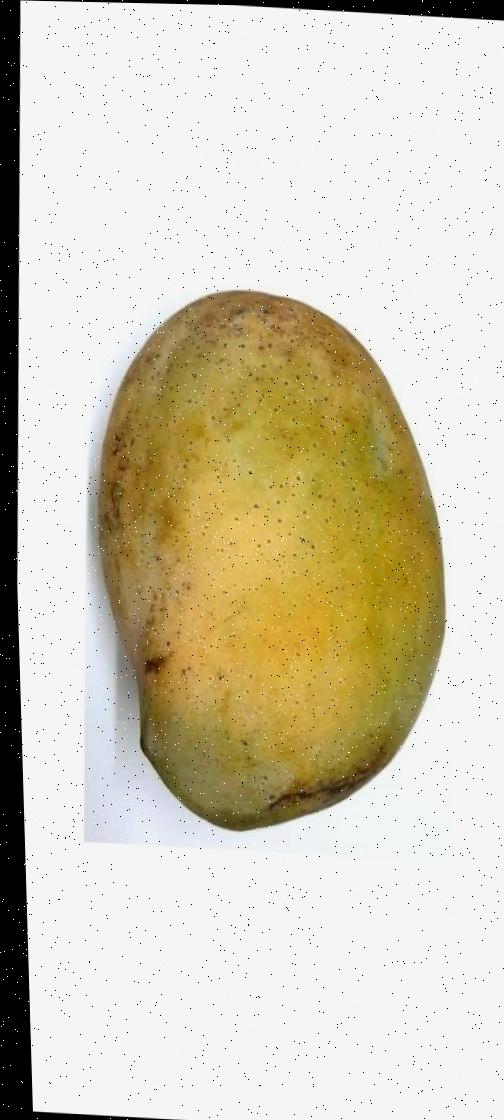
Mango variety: Fazli Classic